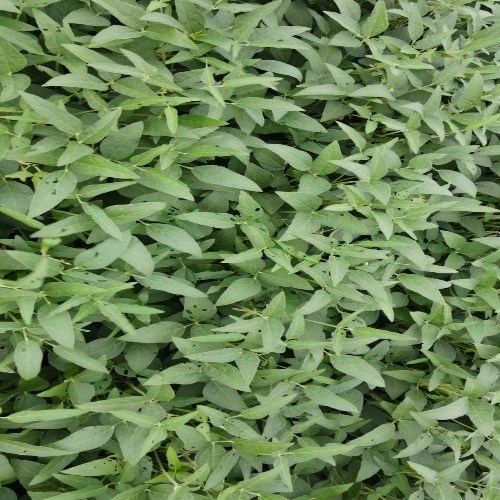
Label: Diabrotica_speciosa